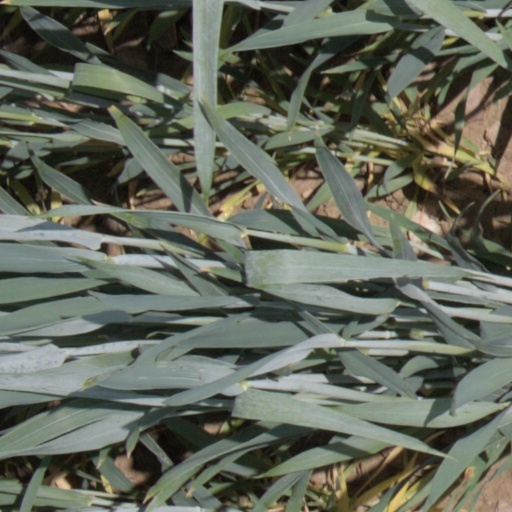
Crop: wheat